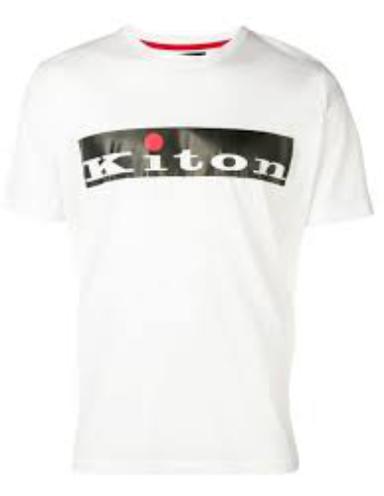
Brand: Kiton
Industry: Clothes